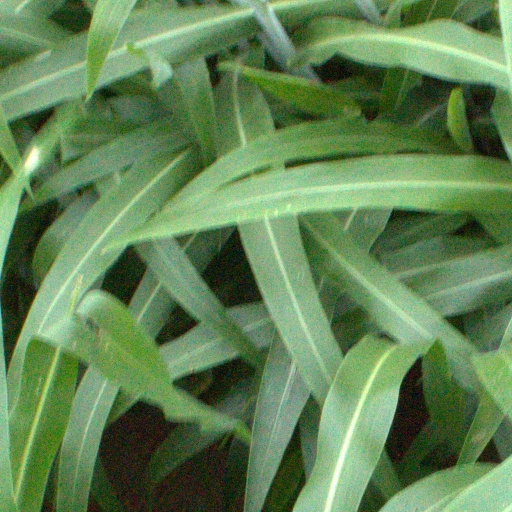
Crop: sorghum